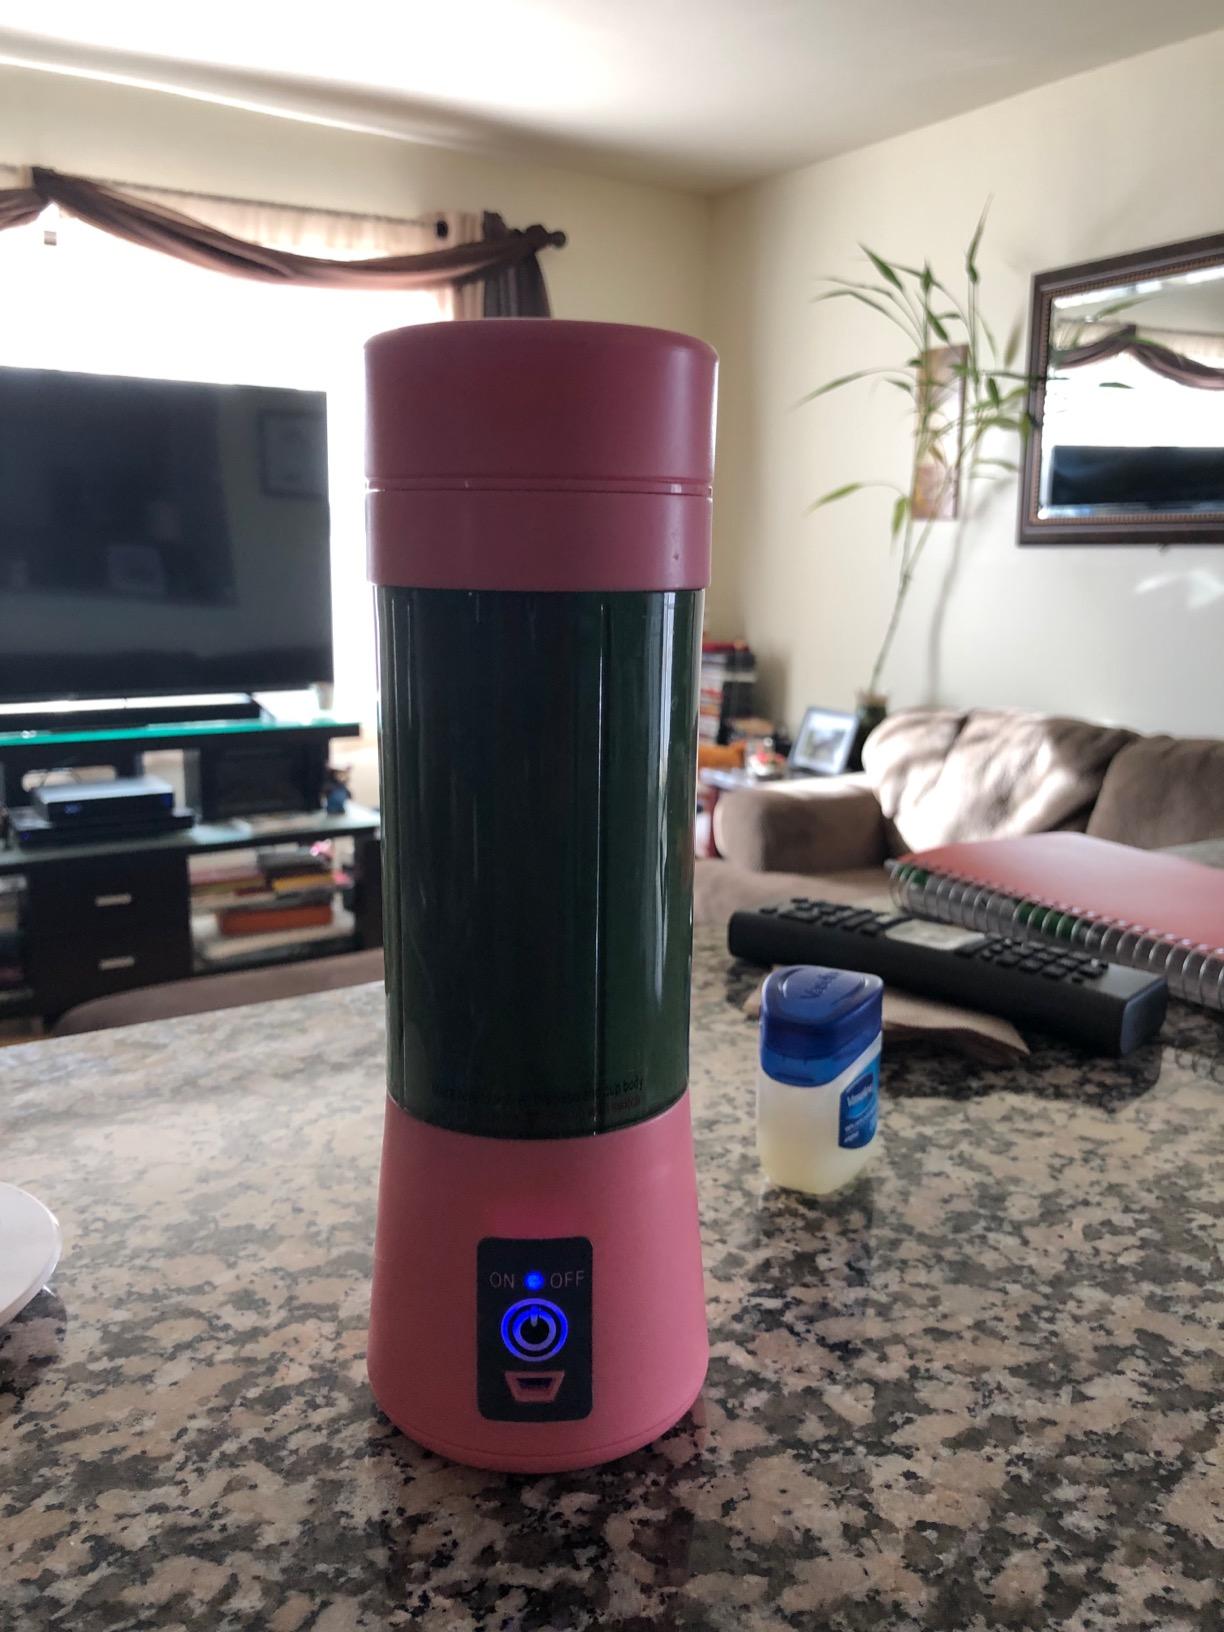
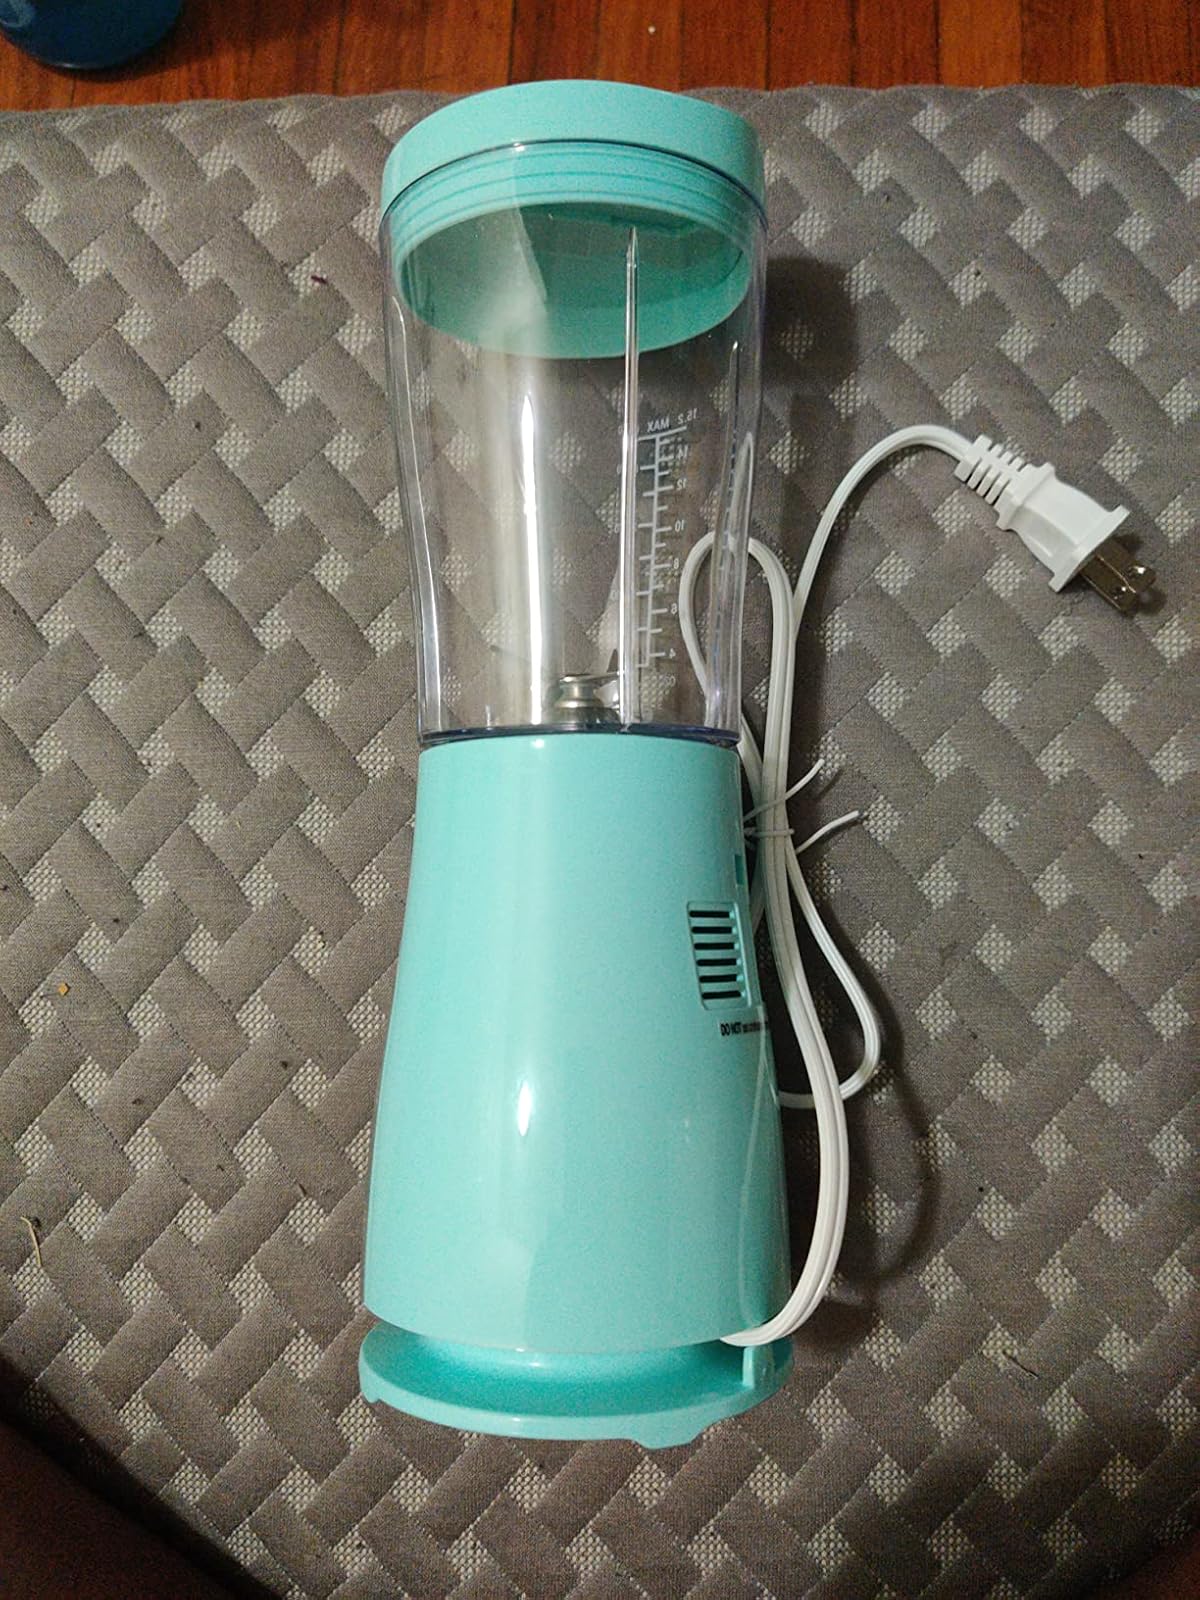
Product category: items_blender
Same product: no